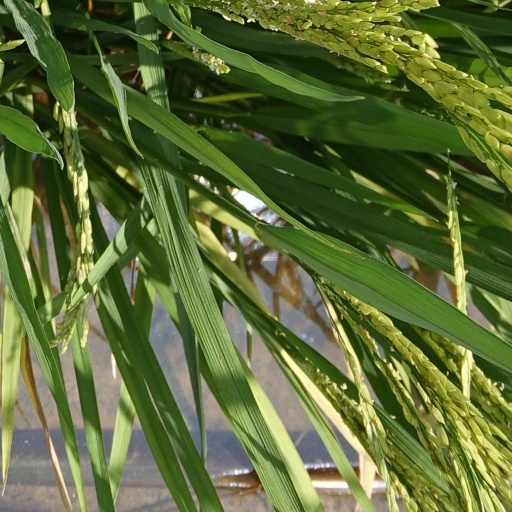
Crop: rice